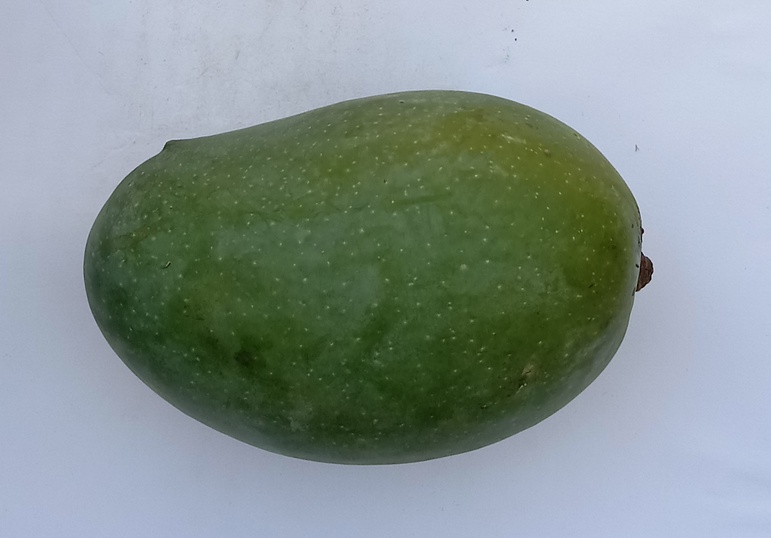
Mango variety: Chaunsa (Black)